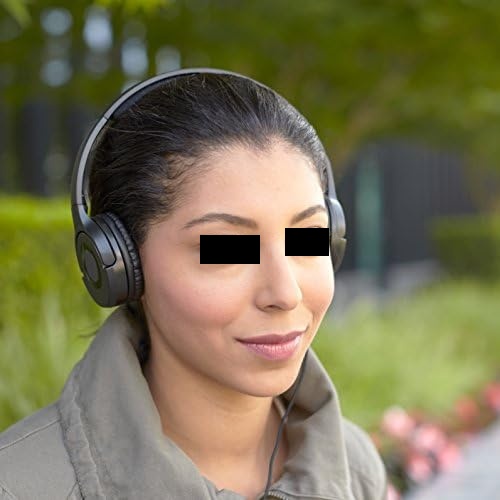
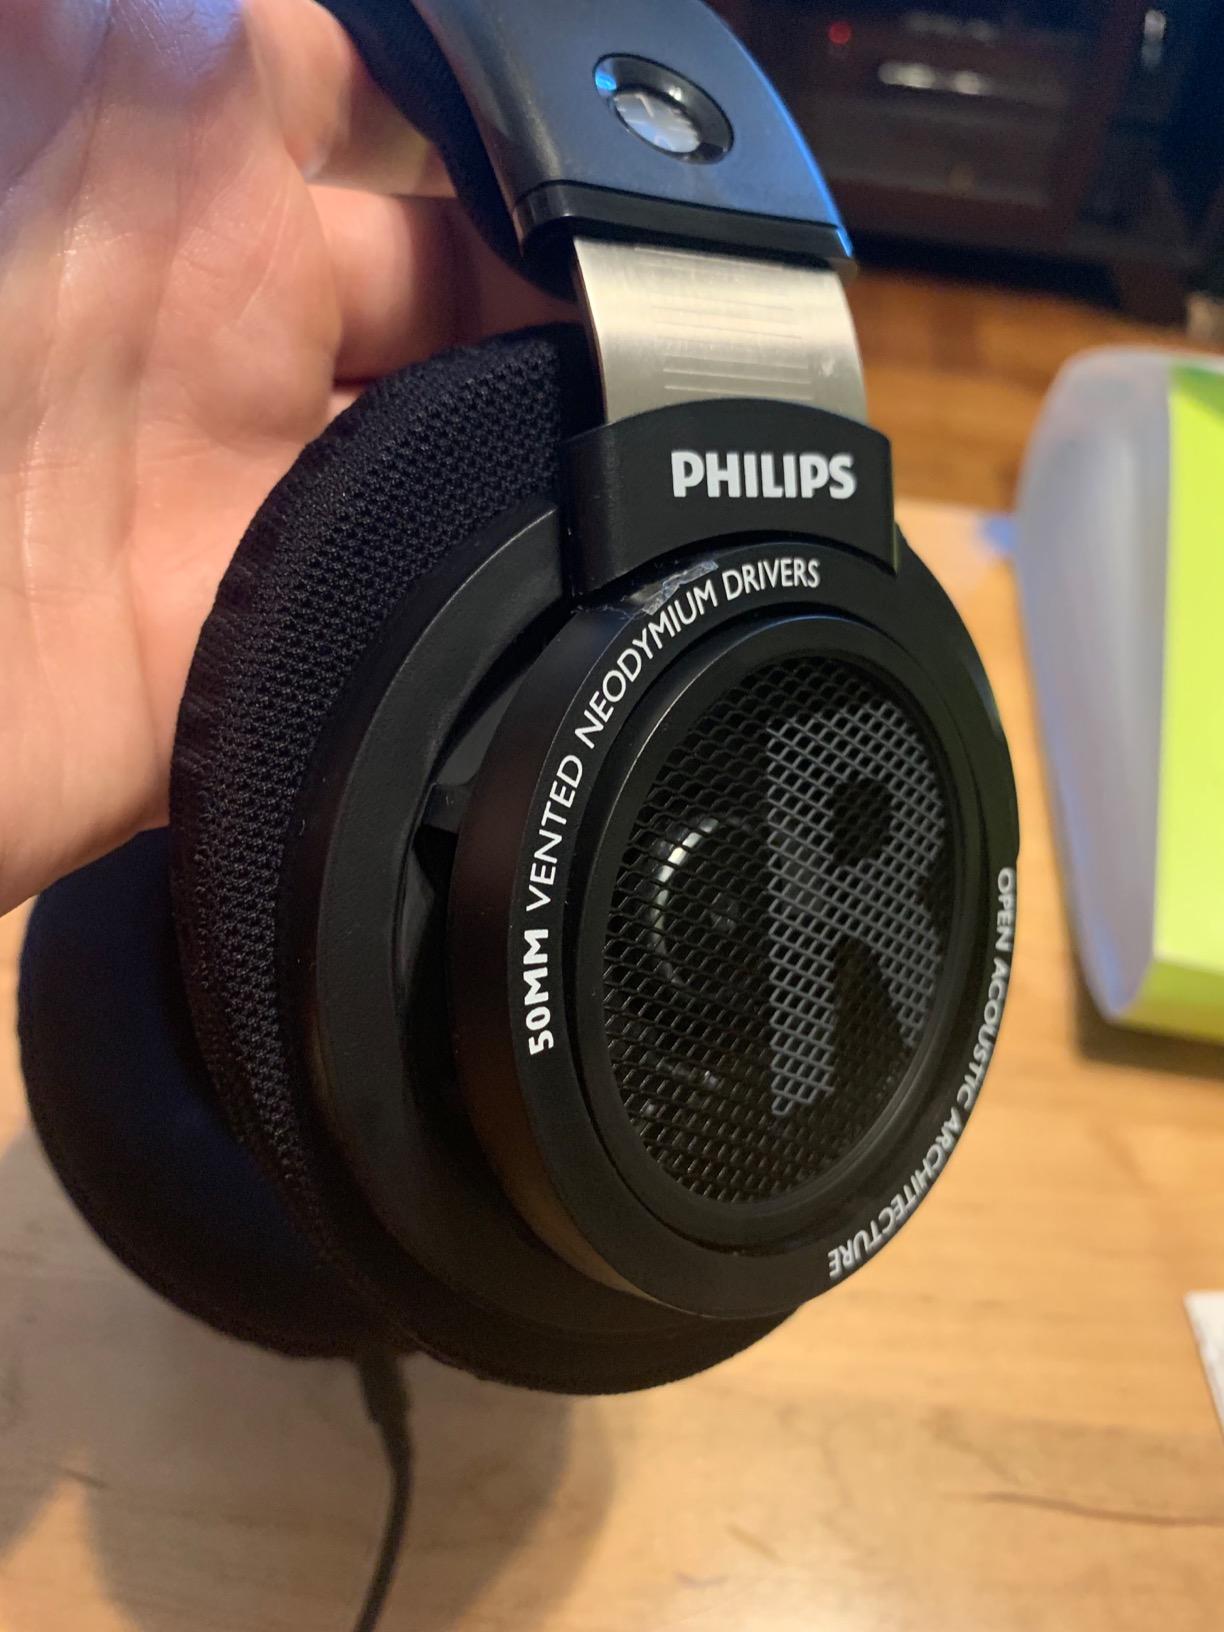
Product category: headphones
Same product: no